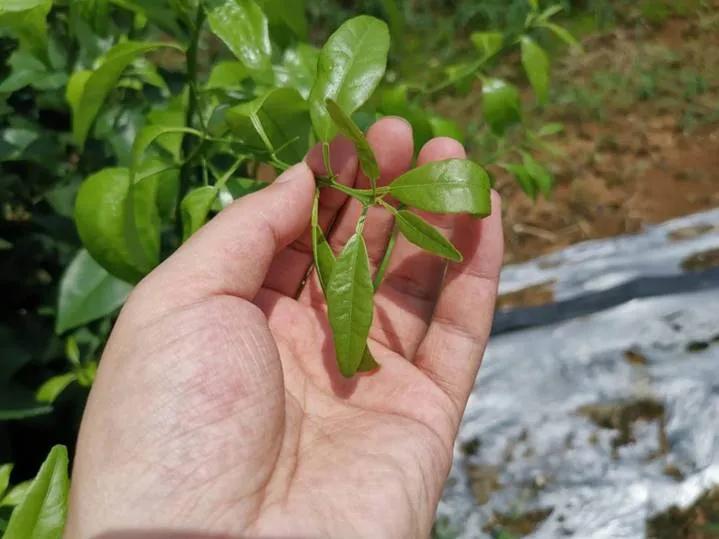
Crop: unknown
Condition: citrus_canker